North Lopham

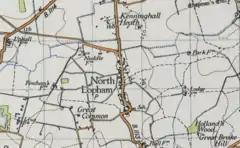

"the two villages have long been famous for the manufacture of linen or hempen cloth"Yet, this successful industry faced competition from high volume machinery located in 'textile towns'. As a result, North Lopham's last production of linen was in 1910. In 1831, the parish had a population of 807 and contained a total of 121 houses. Within North Lopham, there are a total of seventeen properties which are on the National Heritage List including the grade one listed St. Nicholas's church and the grade two listed Wesleyen Chapel. In 1834, North Lopham became part of the Guiltcross Union which consisted of a total of eleven workhouses within Wayland, Thetford and Depwade. A work house was erected in North Lopham in 1836. In 1881, the main industry of the parish was agriculture, with 29% of the population of 674 working within this sector. Census data for the parish dates back to 1801, with the earliest figure for population being 588. The population decreased from 832 in 1851 to 461 in 1961.The population was at its lowest in parish history in 1961. The overall trend for the parish population is a gradual decrease until 1961, followed by an increase to 668 in 2019.